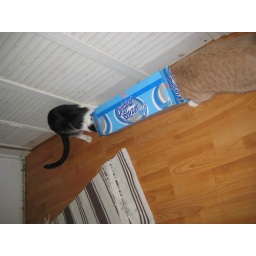
cats in the box